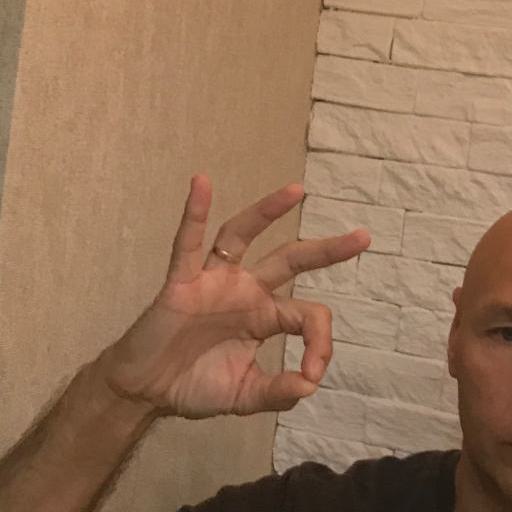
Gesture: ok